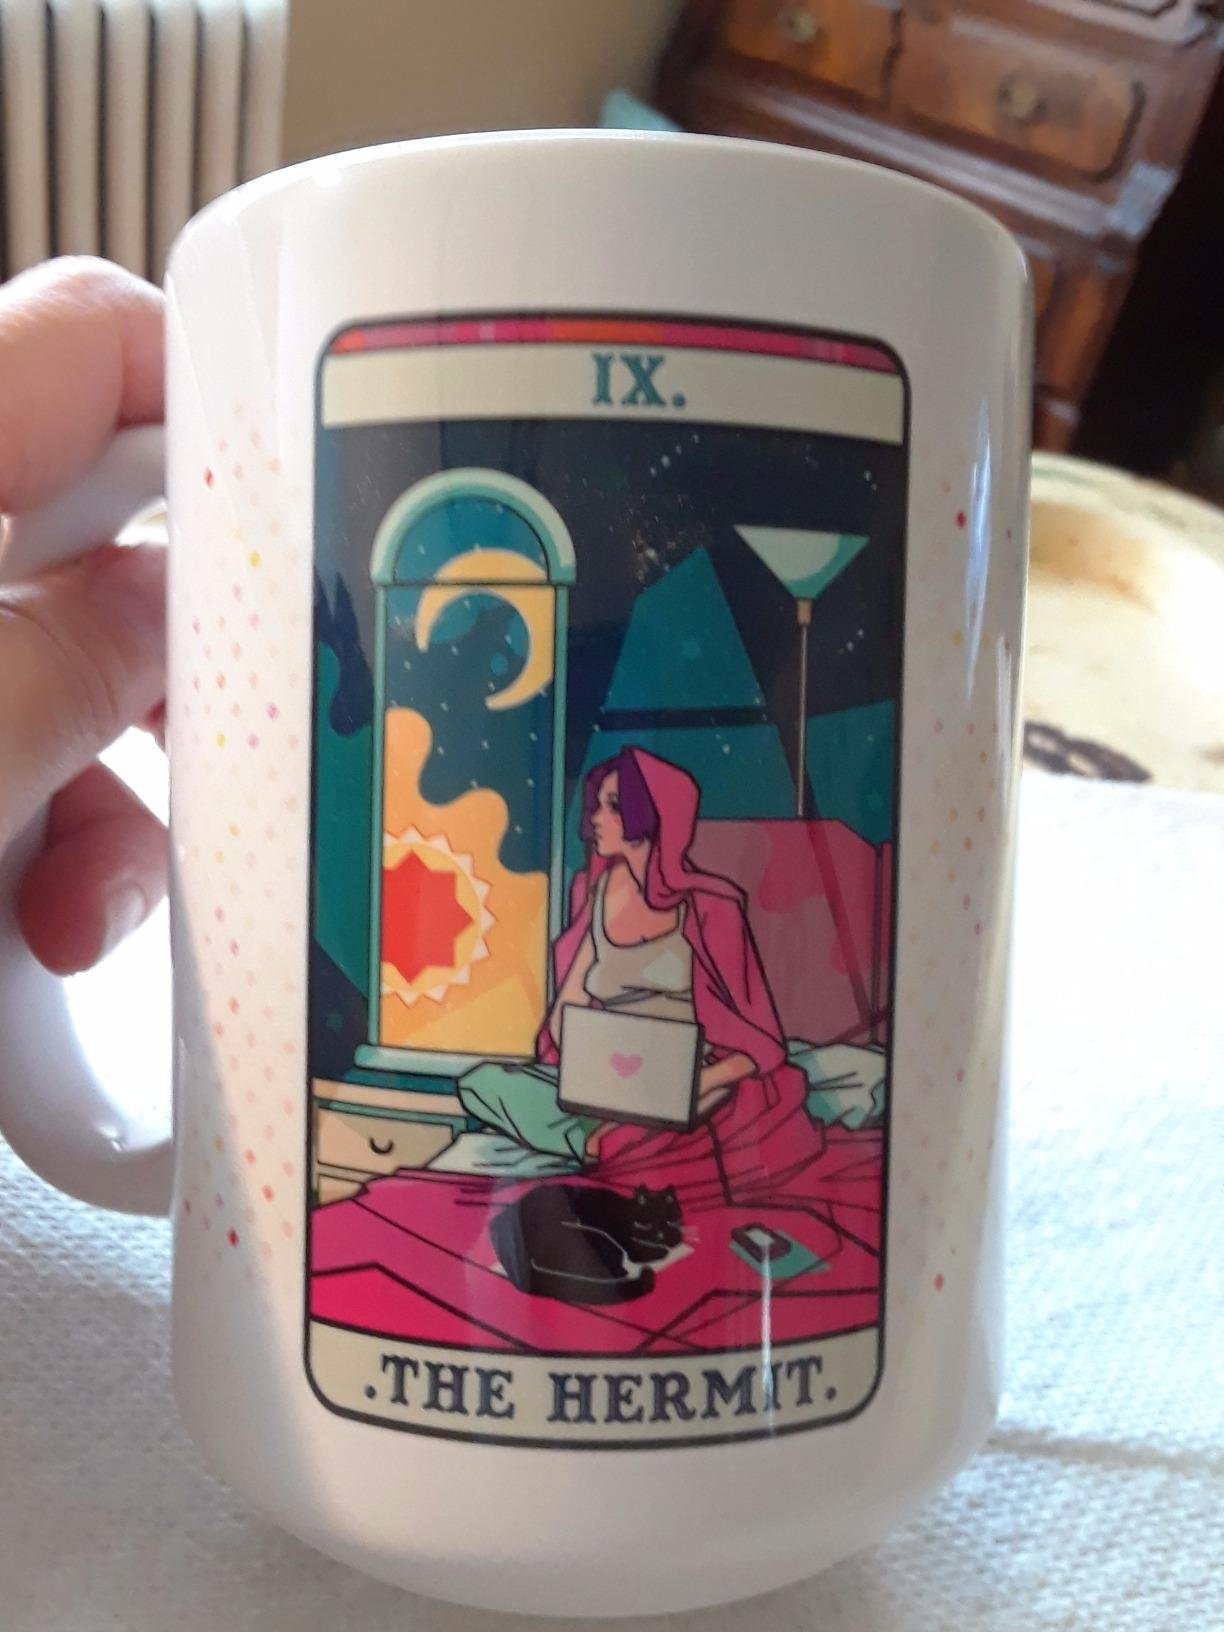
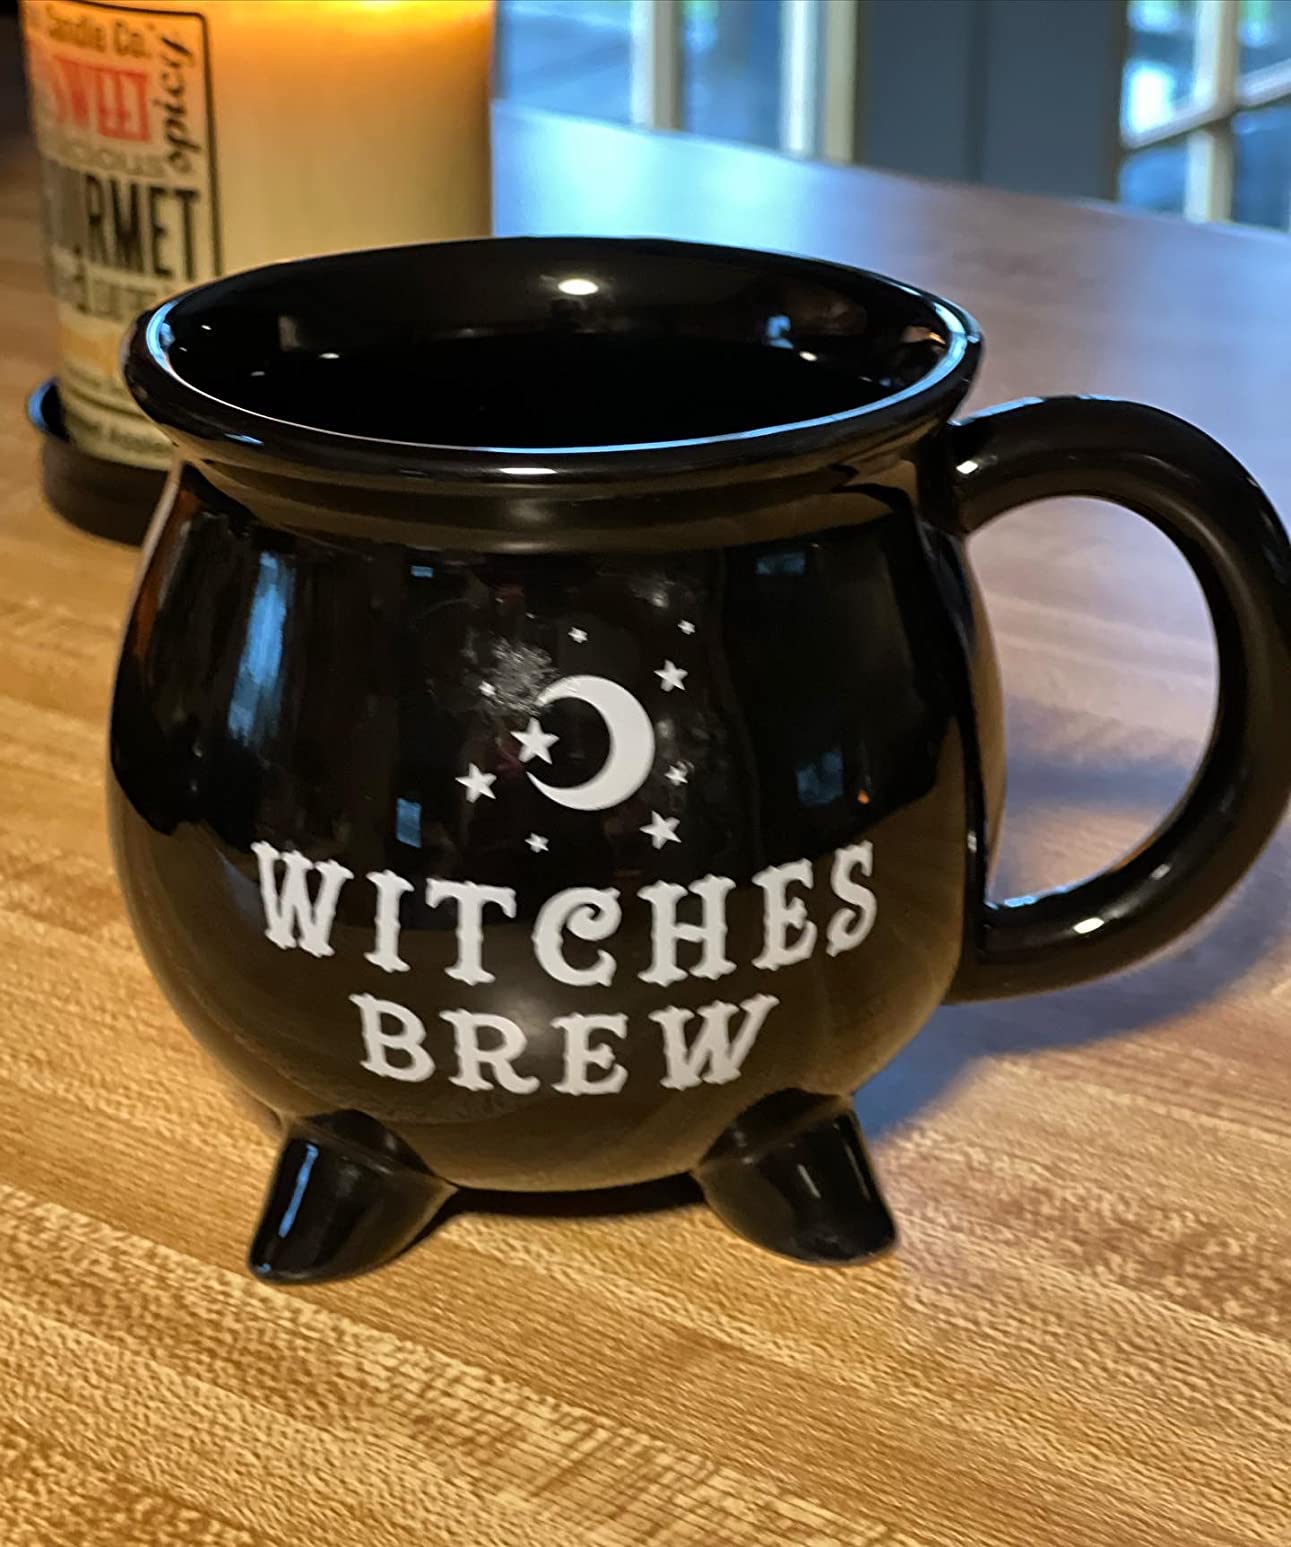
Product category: items_mug
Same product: no